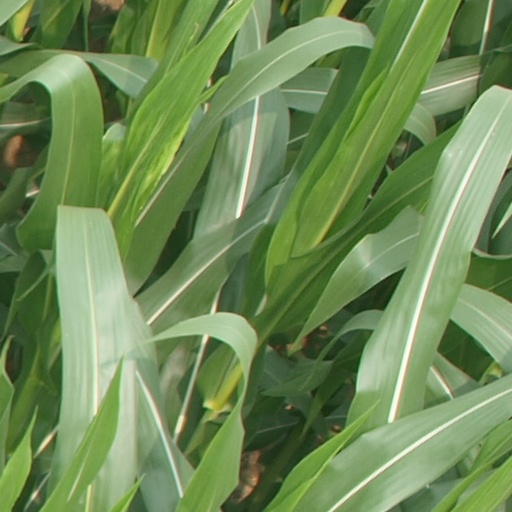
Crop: maize; corn